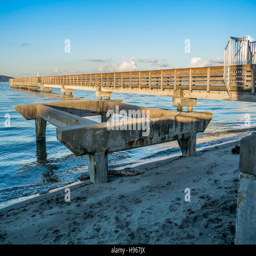
a view of the fishing pier at high tide